Dionysus

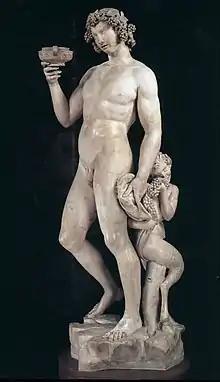
"Bacchus" by Michelangelo (1497)

When Dionysus grew up, he discovered the culture of the vine and the mode of extracting its precious juice, being the first to do so; but Hera struck him with madness, and drove him forth a wanderer through various parts of the earth. In Phrygia the goddess Cybele, better known to the Greeks as Rhea, cured him and taught him her religious rites, and he set out on a progress through Asia teaching the people the cultivation of the vine. The most famous part of his wanderings is his expedition to India, which is said to have lasted several years. According to a legend, when Alexander the Great reached a city called Nysa near the Indus river, the locals said that their city was founded by Dionysus in the distant past and their city was dedicated to the god Dionysus. These travels took something of the form of military conquests; according to Diodorus Siculus he conquered the whole world except for Britain and Ethiopia.